List of birds of South Africa

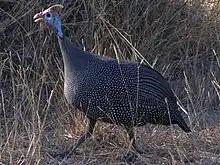
Helmeted guineafowl

The guineafowl are a family of birds native to Africa. They typically eat insects and seeds, are ground-nesting, and resemble partridges, except with featherless heads.